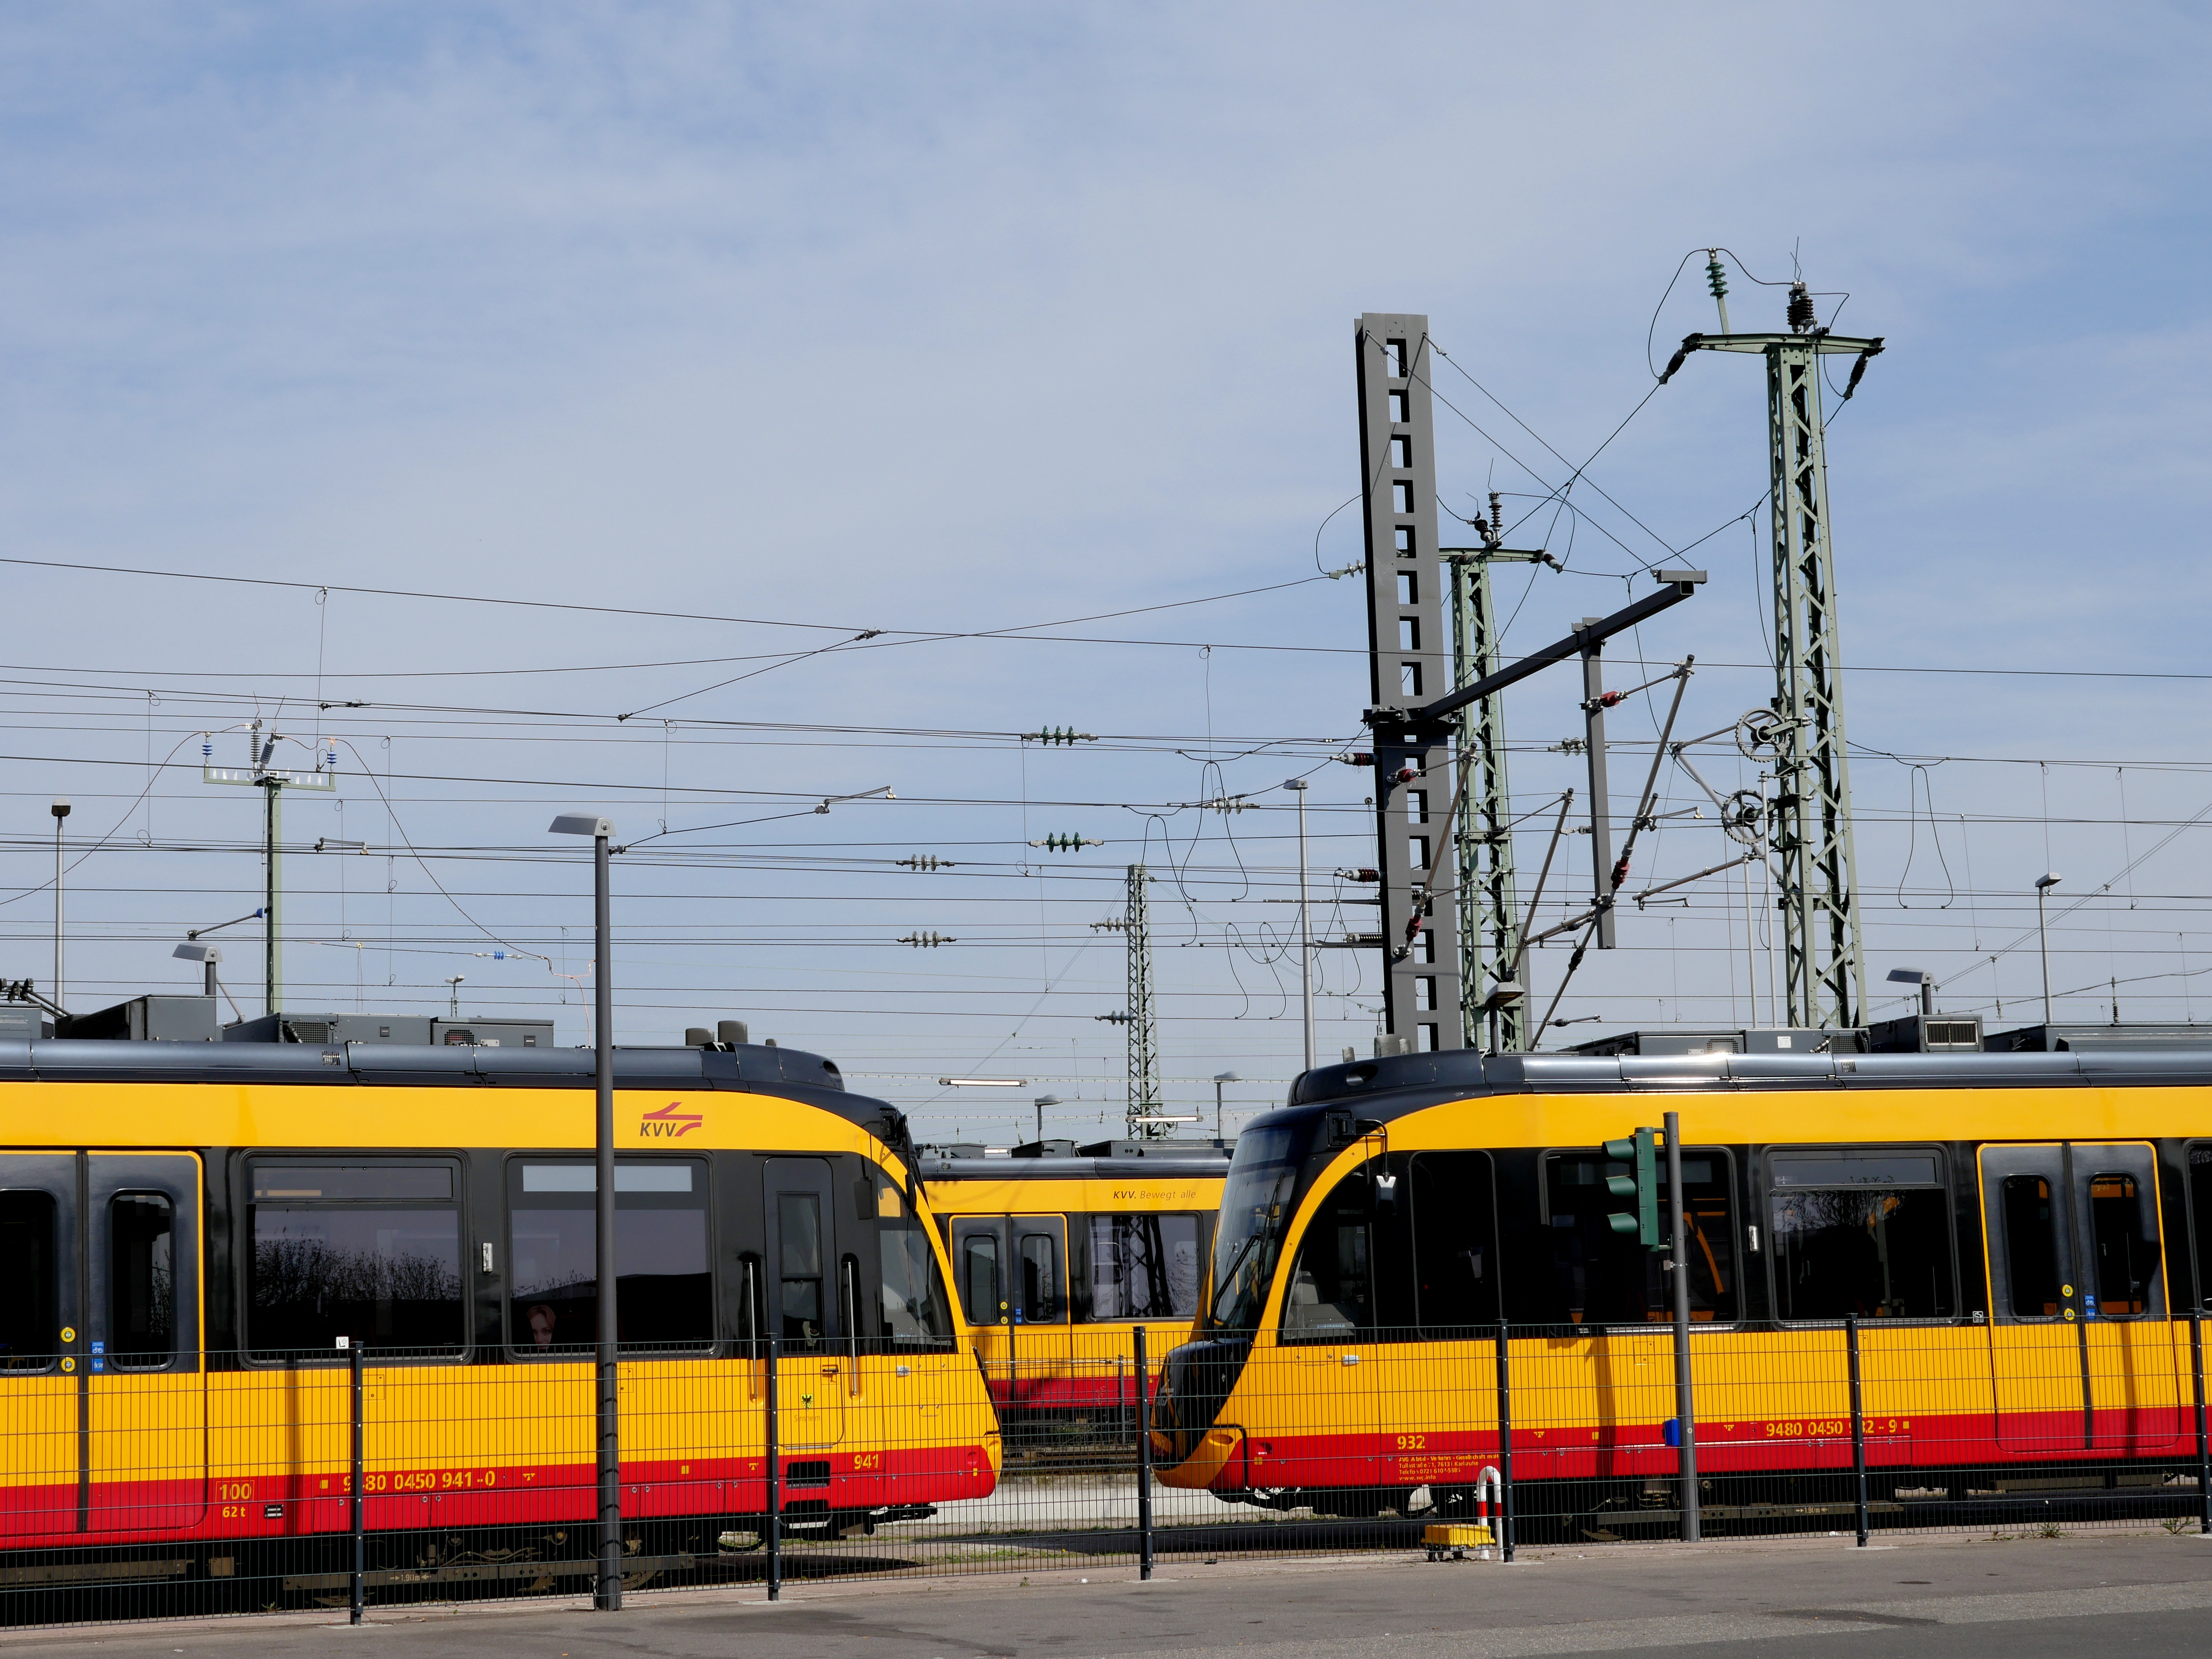
track, railway, traffic, train, travel, tram, transport, vehicle, electricity, yellow, public transport, bus, locomotive, railway station, seemed, central station, passenger, siding, rail transport, railway tracks, public means of transport, rail traffic, s bahn, catenary, heilbronn, land vehicle, local train, mode of transport, metropolitan area